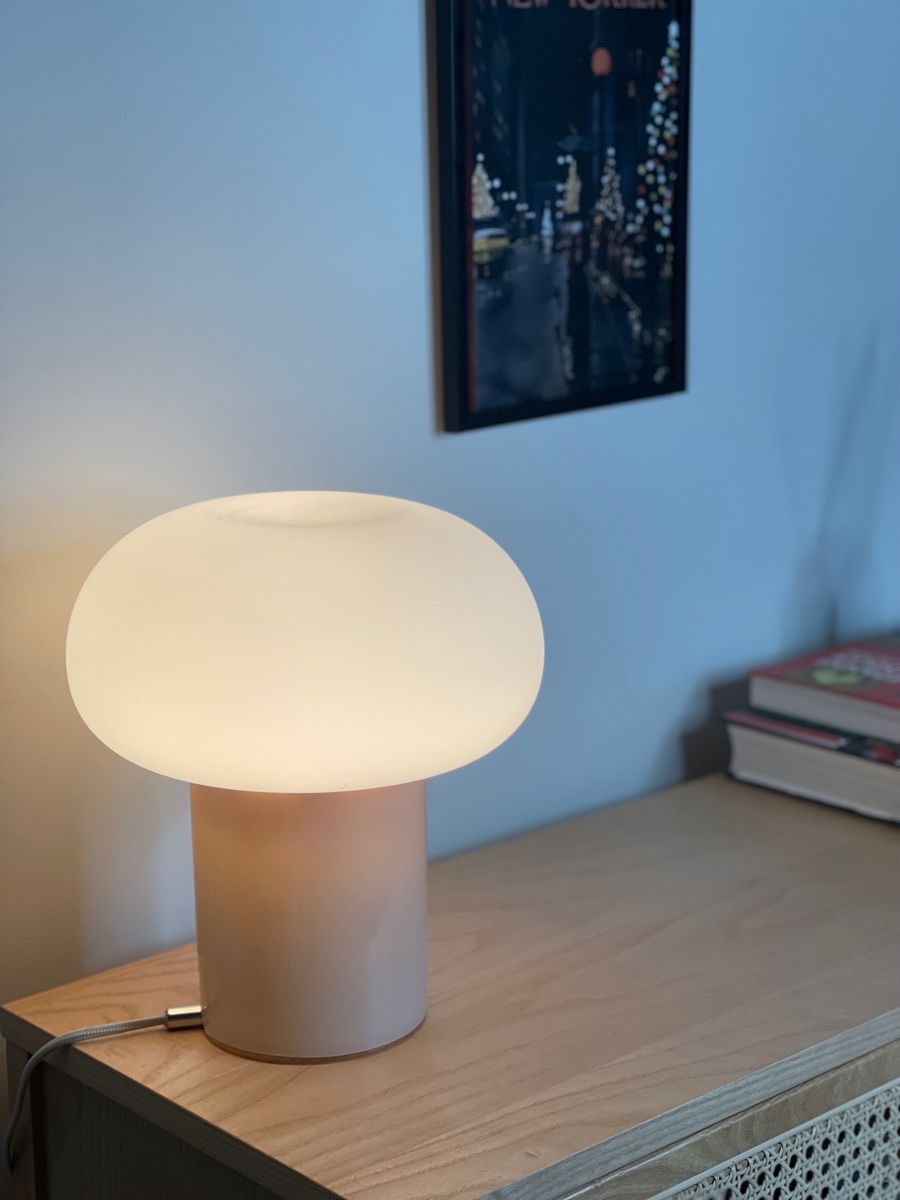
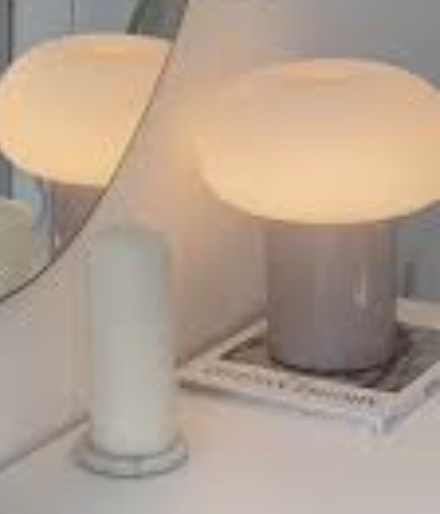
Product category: misc
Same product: yes